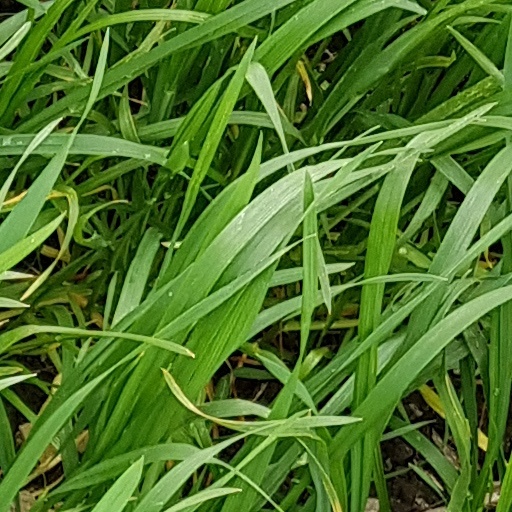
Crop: wheat